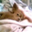
Label: dog